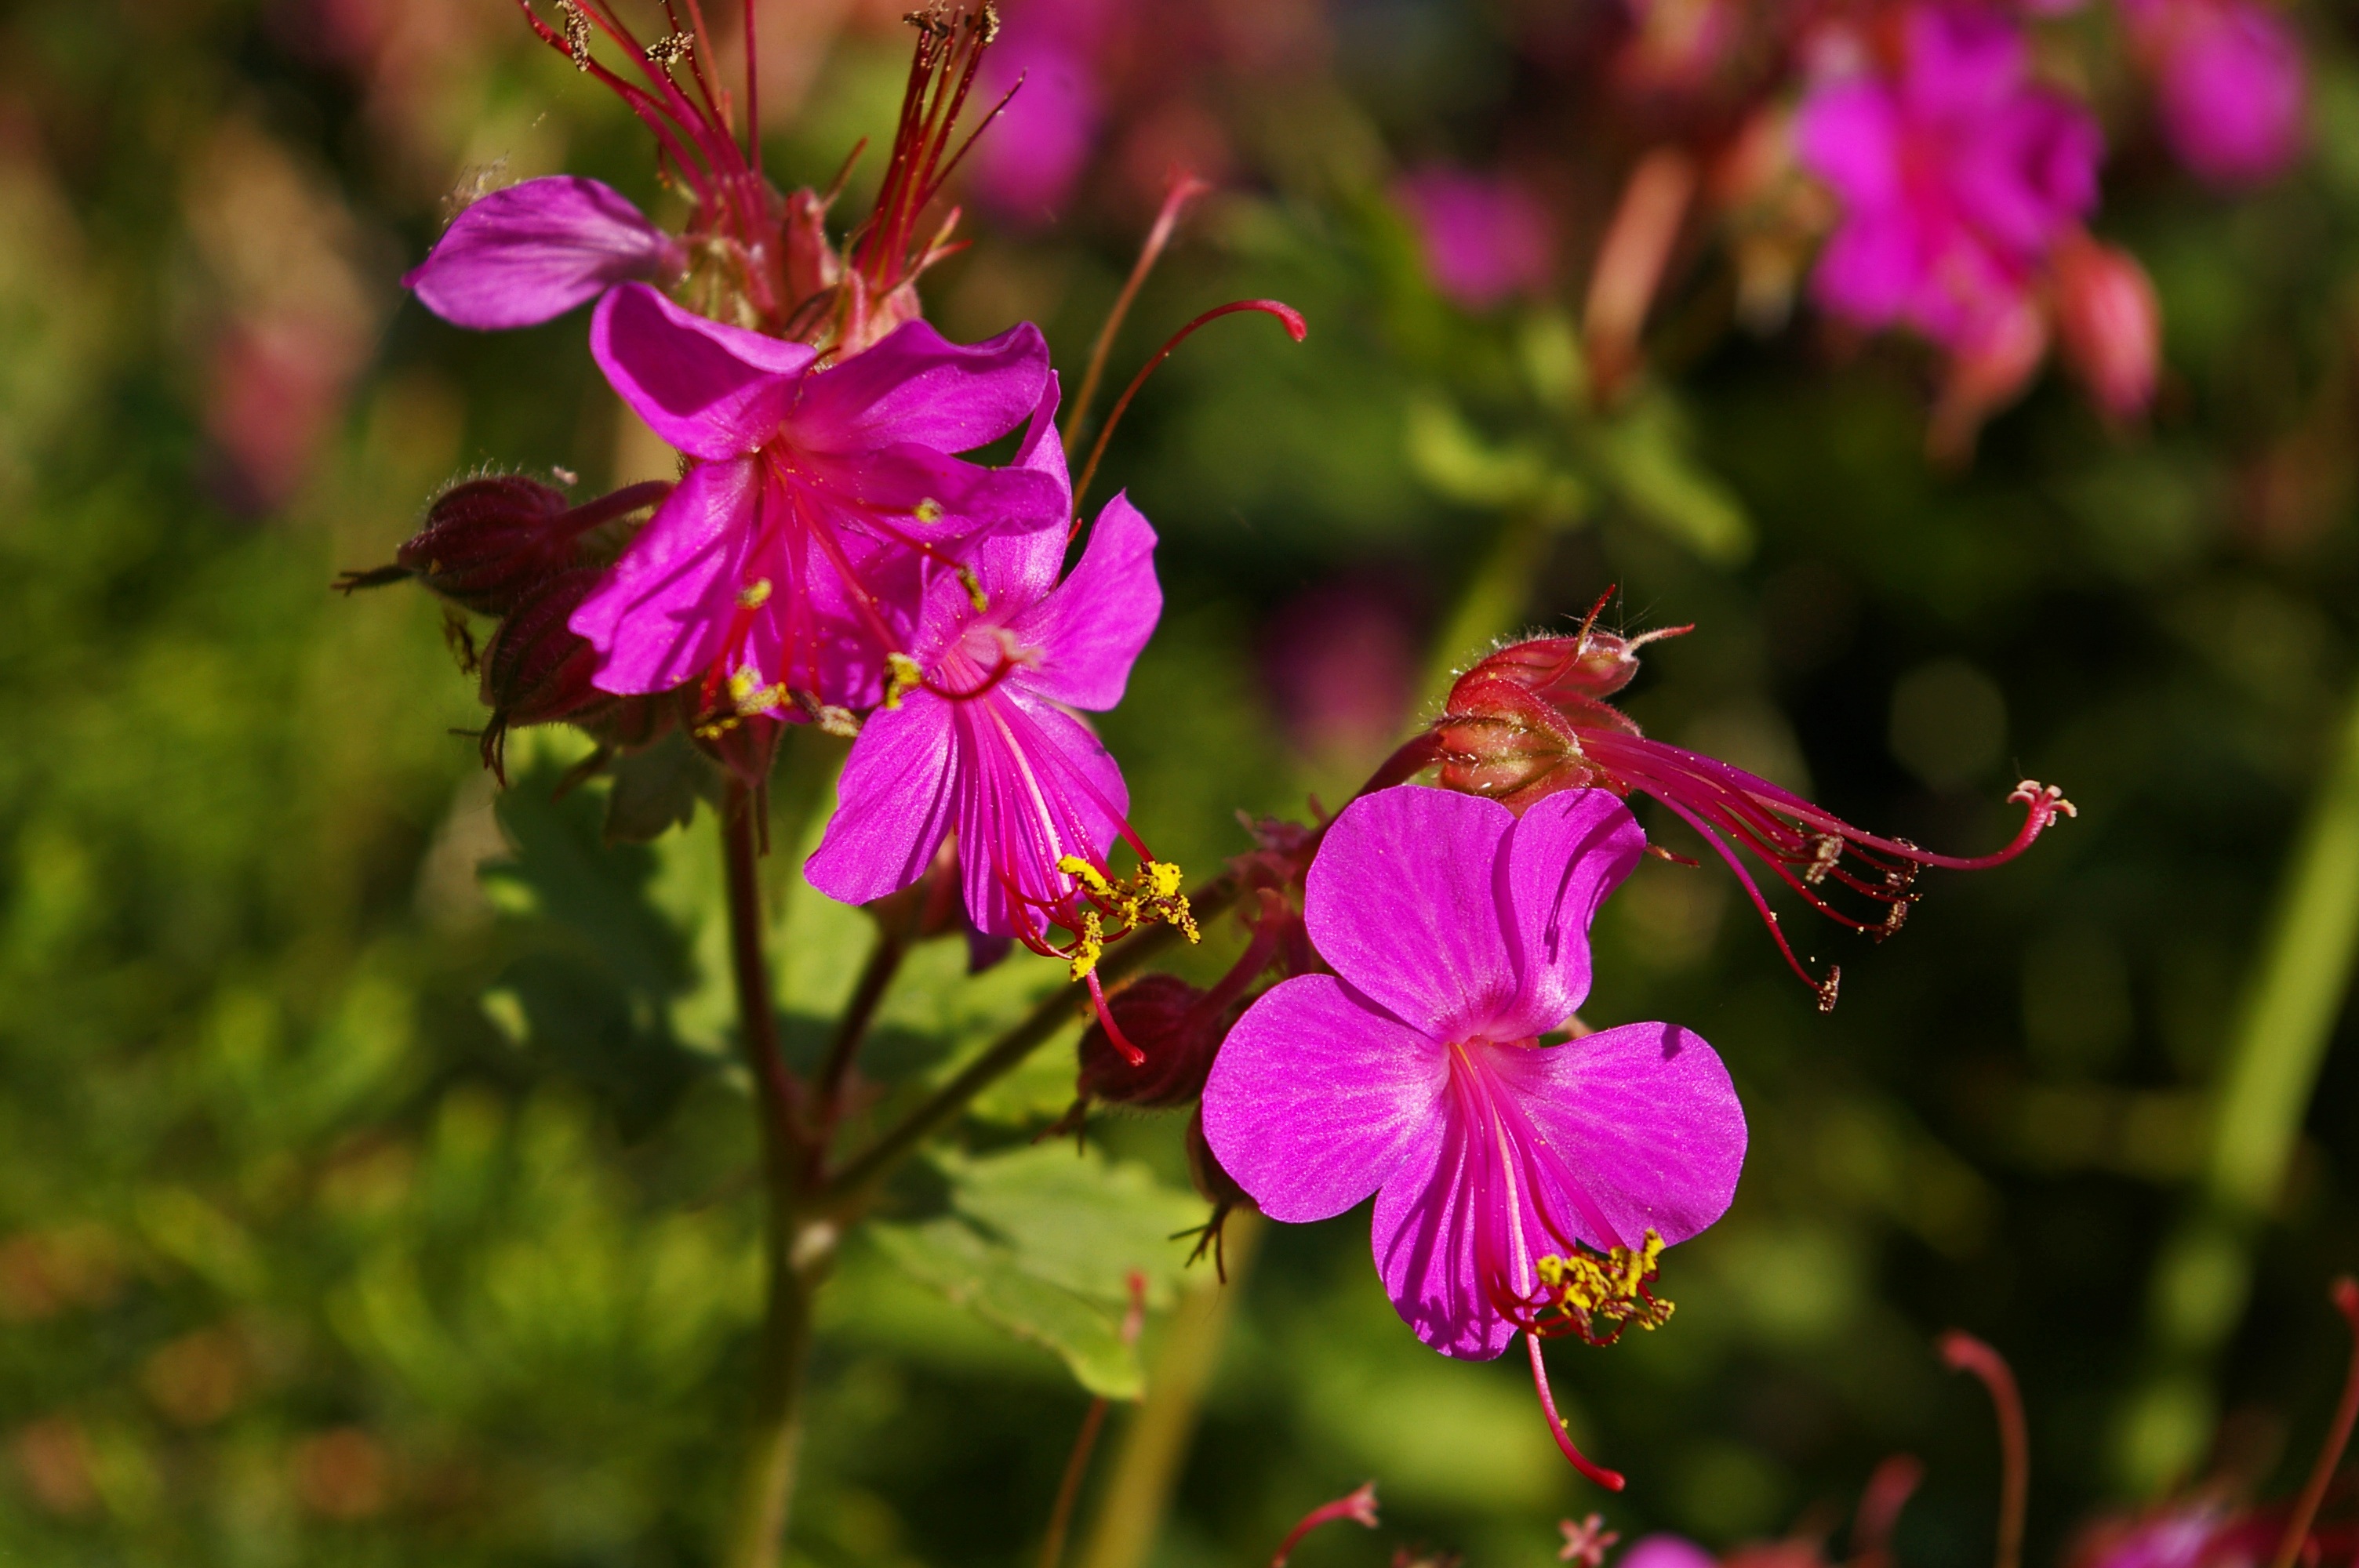
nature, blossom, plant, flower, petal, bloom, summer, spring, color, botany, colorful, garden, pink, close, flora, wildflower, flowers, pointed flower, leaves, geranium, decorative, shrub, floristry, cranesbill, macro photography, blossomed, pink flowers, garden plant, garden design, ground cover, flowering plant, pink plant, geranium greenhouse, annual plant, land plant